Glory By Honor XI: The Unbreakable Hope

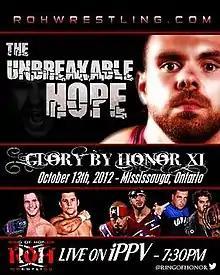

Glory By Honor XI: The Unbreakable Hope was the 11th Glory By Honor professional wrestling internet pay-per-view (iPPV) event produced by Ring of Honor (ROH). It took place on October 13, 2012, at the International Centre in Mississauga, Ontario.